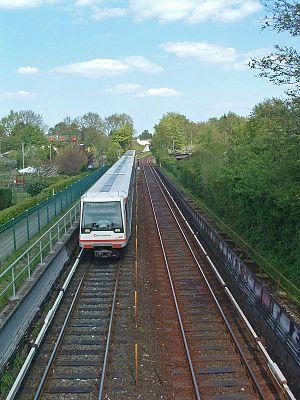
Hamburger Hochbahn est une compagnie de transport public, fondée en 1911, qui exploite le métro de Hambourg et une grande partie du réseau de bus de Hambourg.